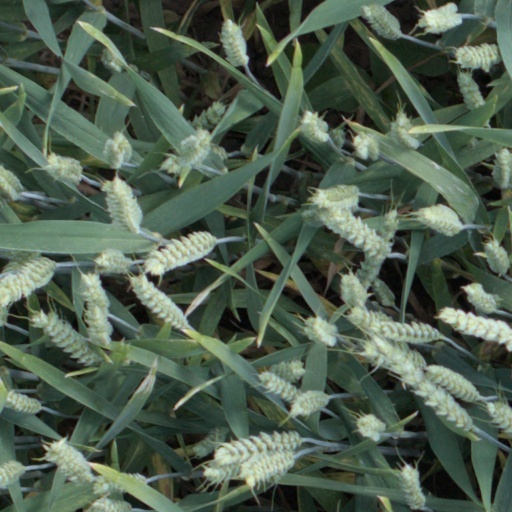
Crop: wheat